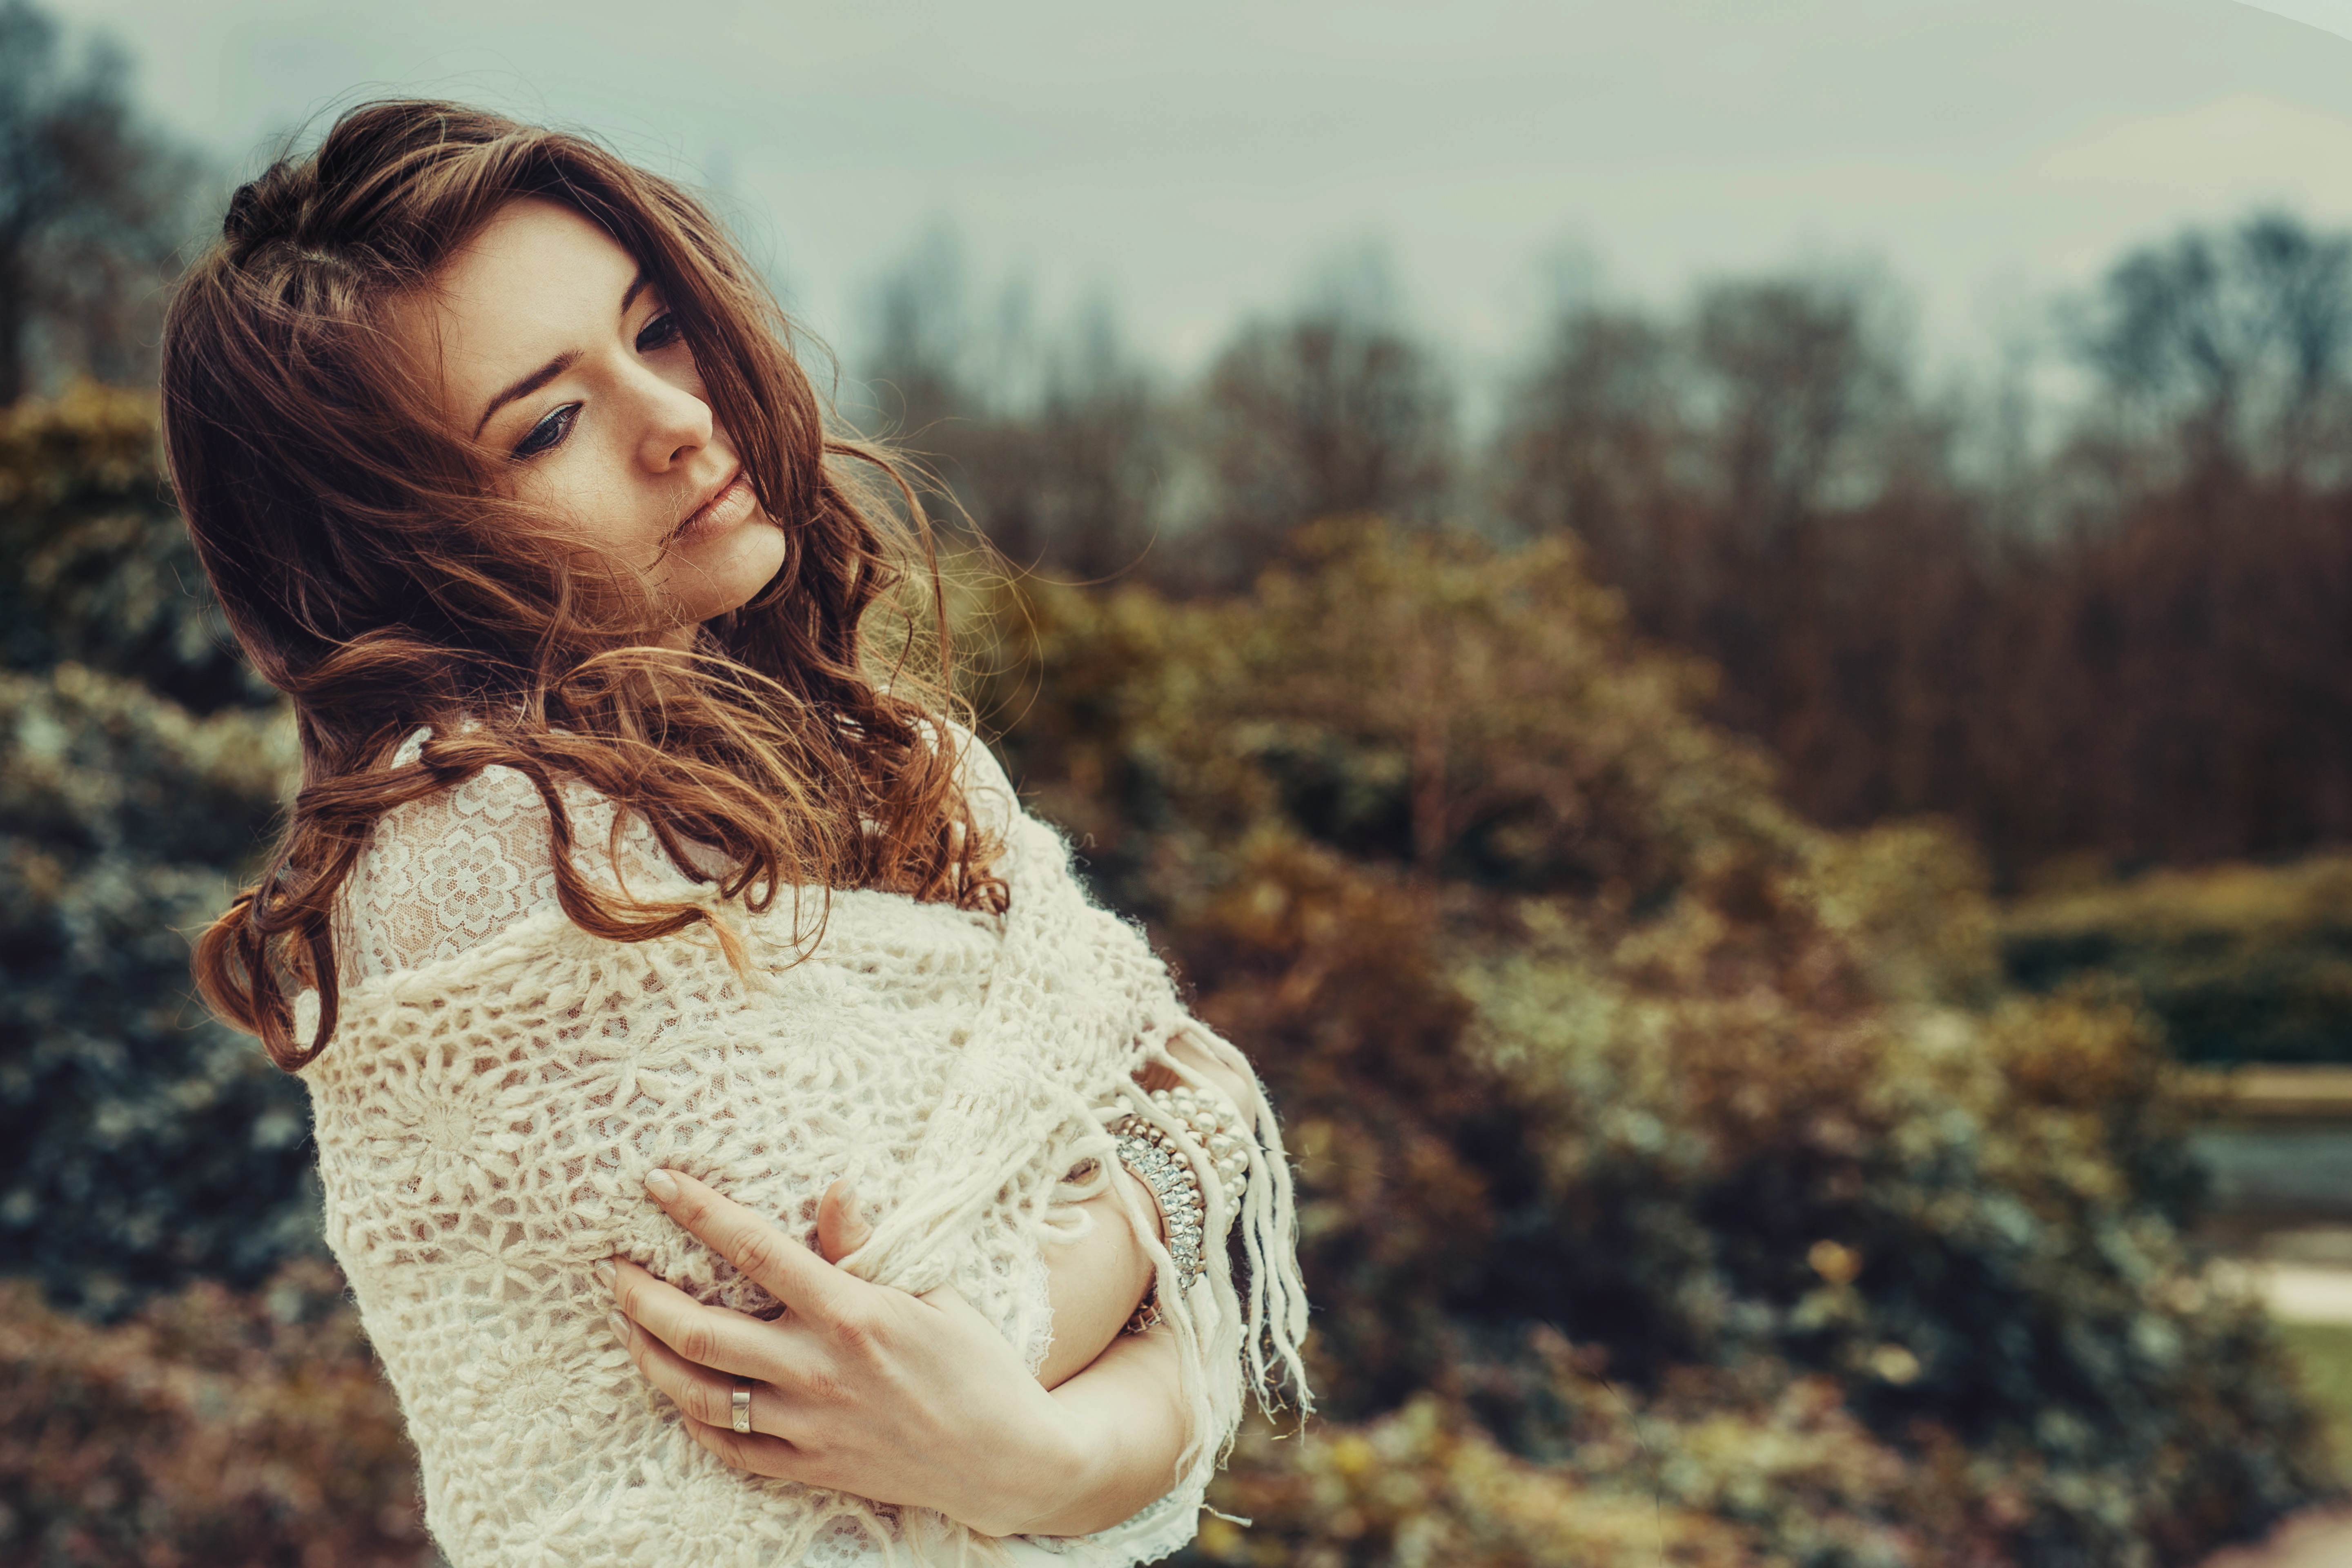
person, girl, woman, hair, camera, photography, antique, retro, sunlight, portrait, model, spring, autumn, religion, romance, human, thoughtful, lady, close, wedding, bride, season, face, art, dress, women, head, photograph, pose, beauty, beautiful, pretty, event, none, fair, loop, young woman, emotion, headscarf, personal, photo shoot, humility, digital painting, monasteries, portrait photography, guess attic, kirhe